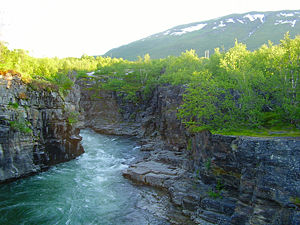
Abiskojåkka
Abiskojåkkas kløft
Abiskojåkka er en bjergflod i Abisko Nationalpark i det nordlige Lappland i Sverige. Den har et afvandingsområde på 544 km², hovedsagelig fjeldområder. Den øvre del af floden kaldes Kamajåkka og løber ud i søen Abiskojaure, 488 meter over havet, som floden også er opkaldt efter.